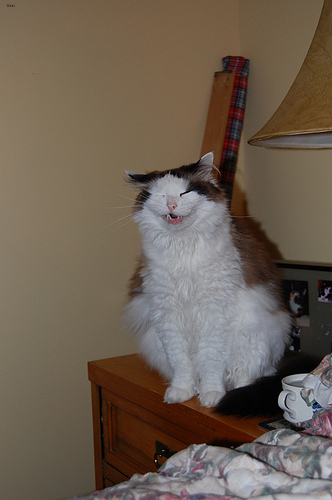
Animal: cat
Breed: ragdoll